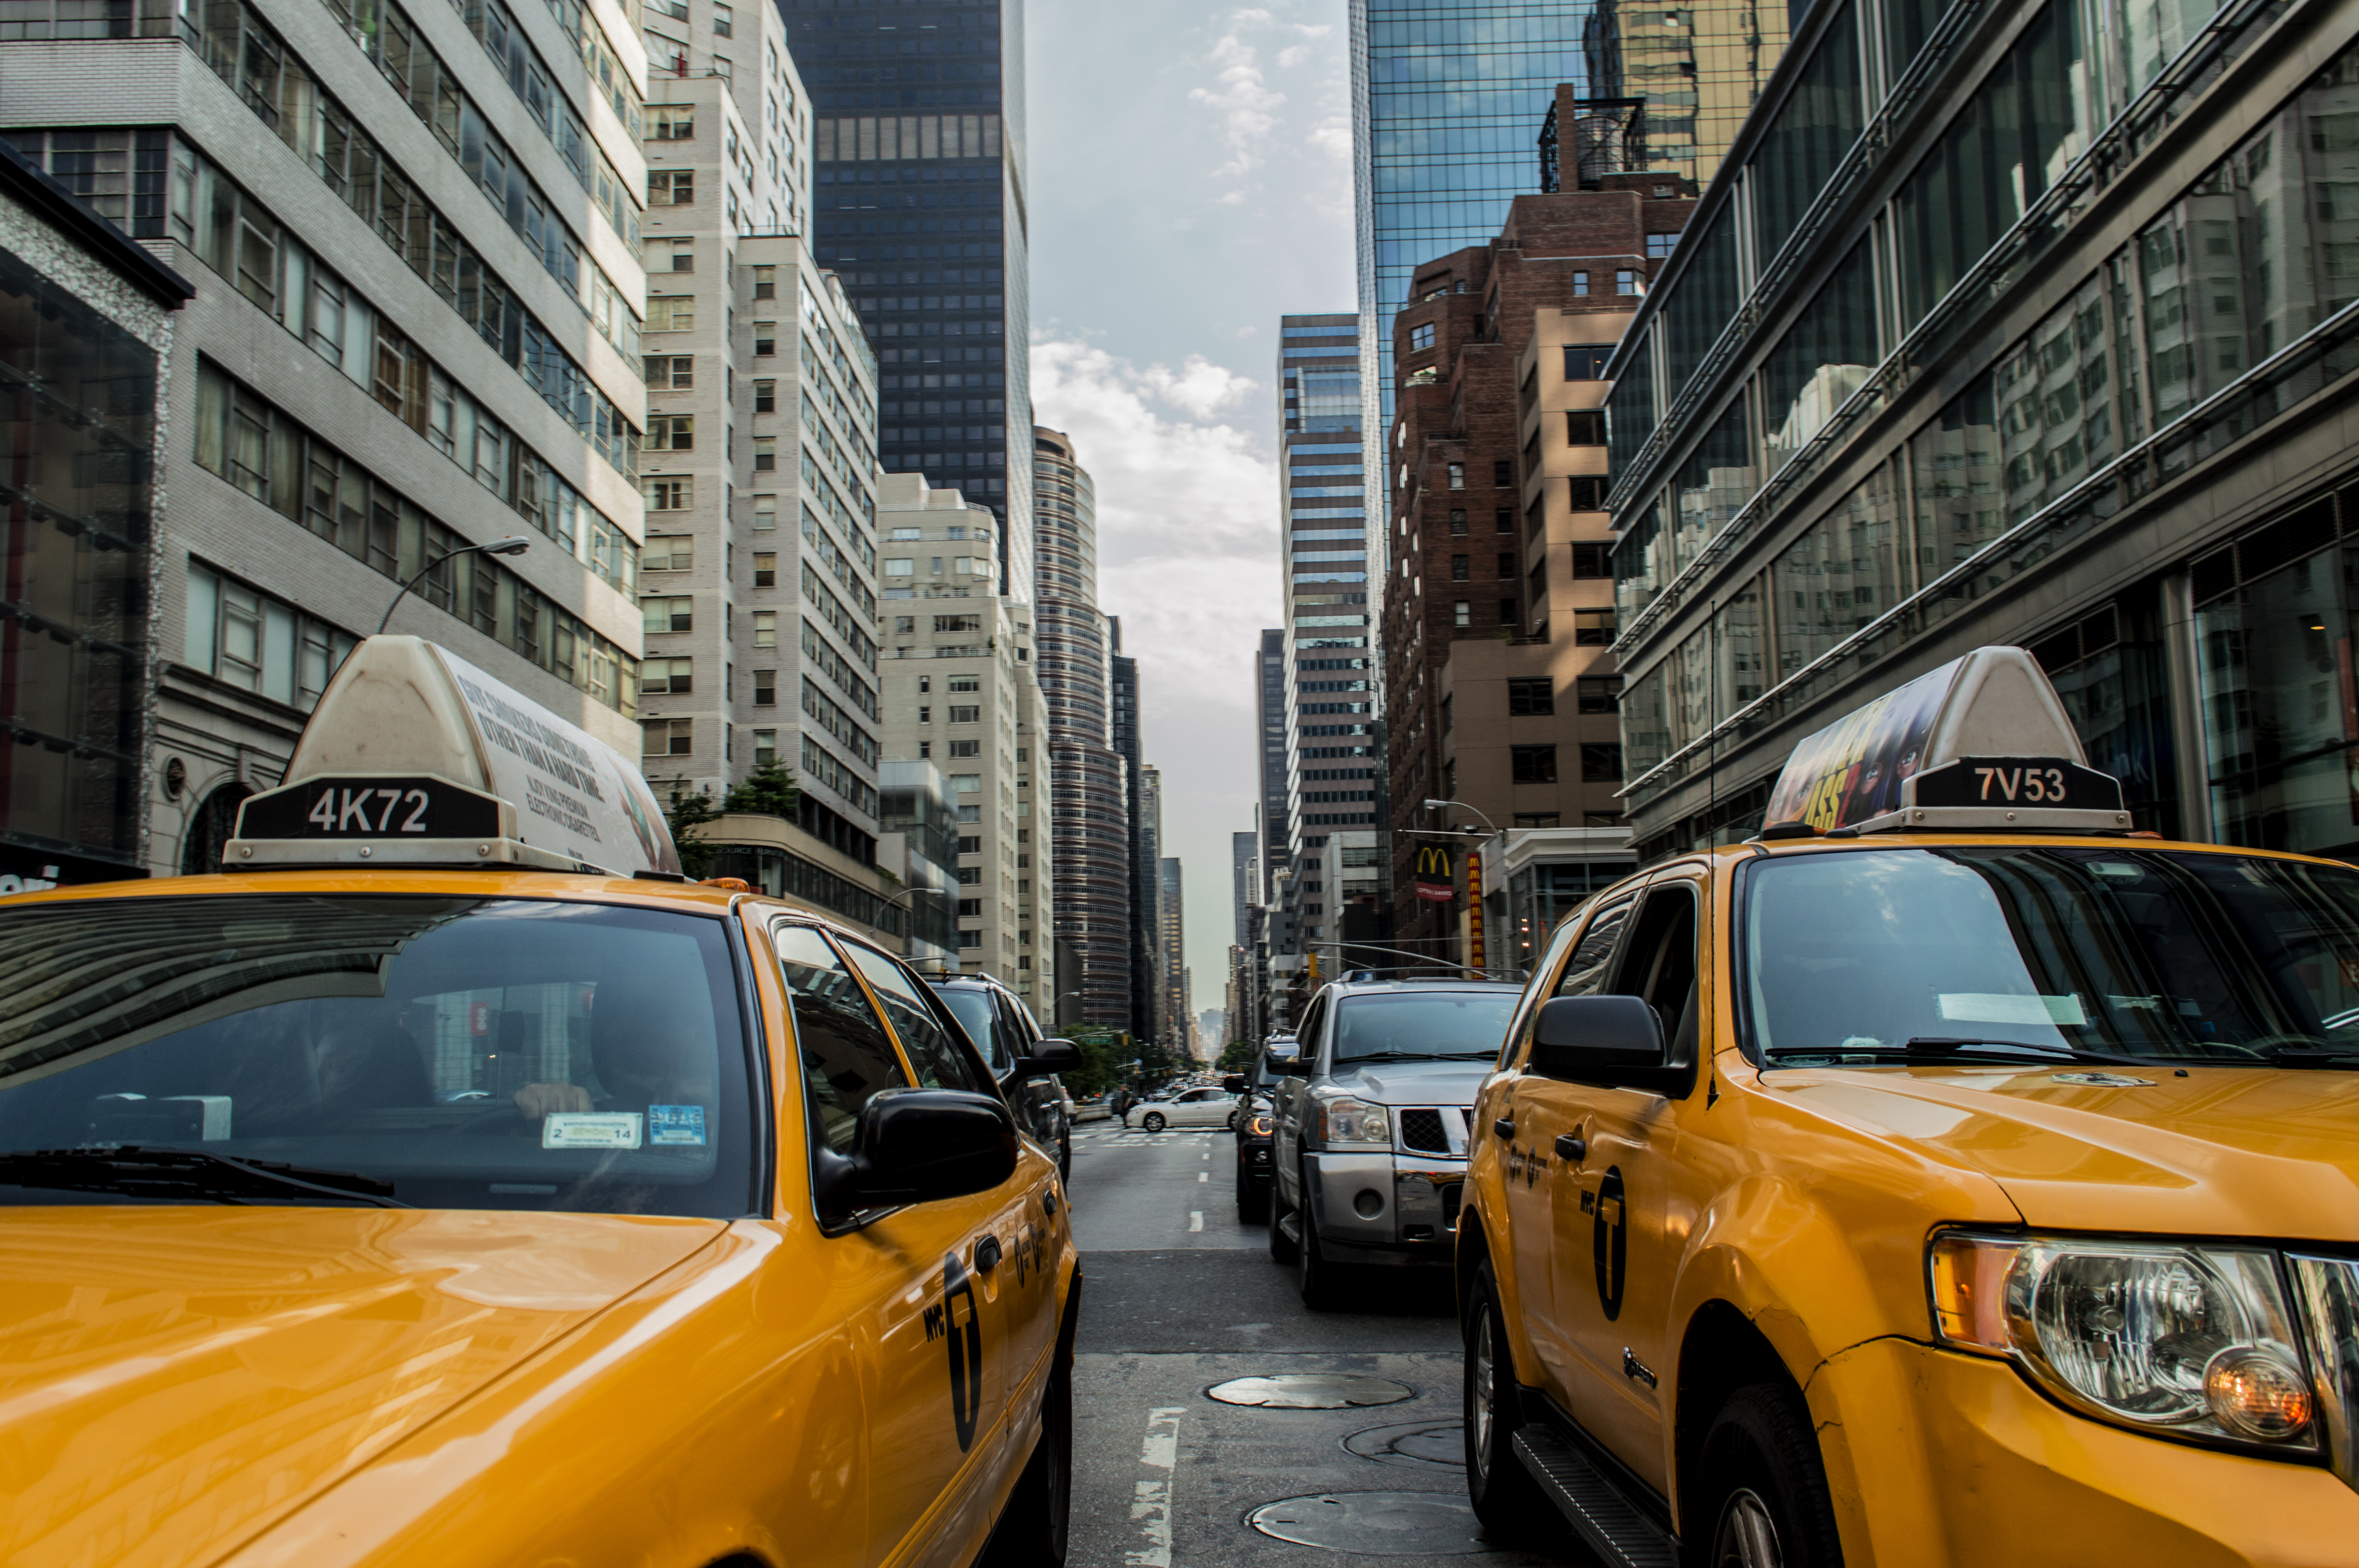
traffic, street, car, driving, new york, manhattan, taxi, transportation, vehicle, public transport, straight, skyscrapers, cars, police, taxis, automobile make, cabs